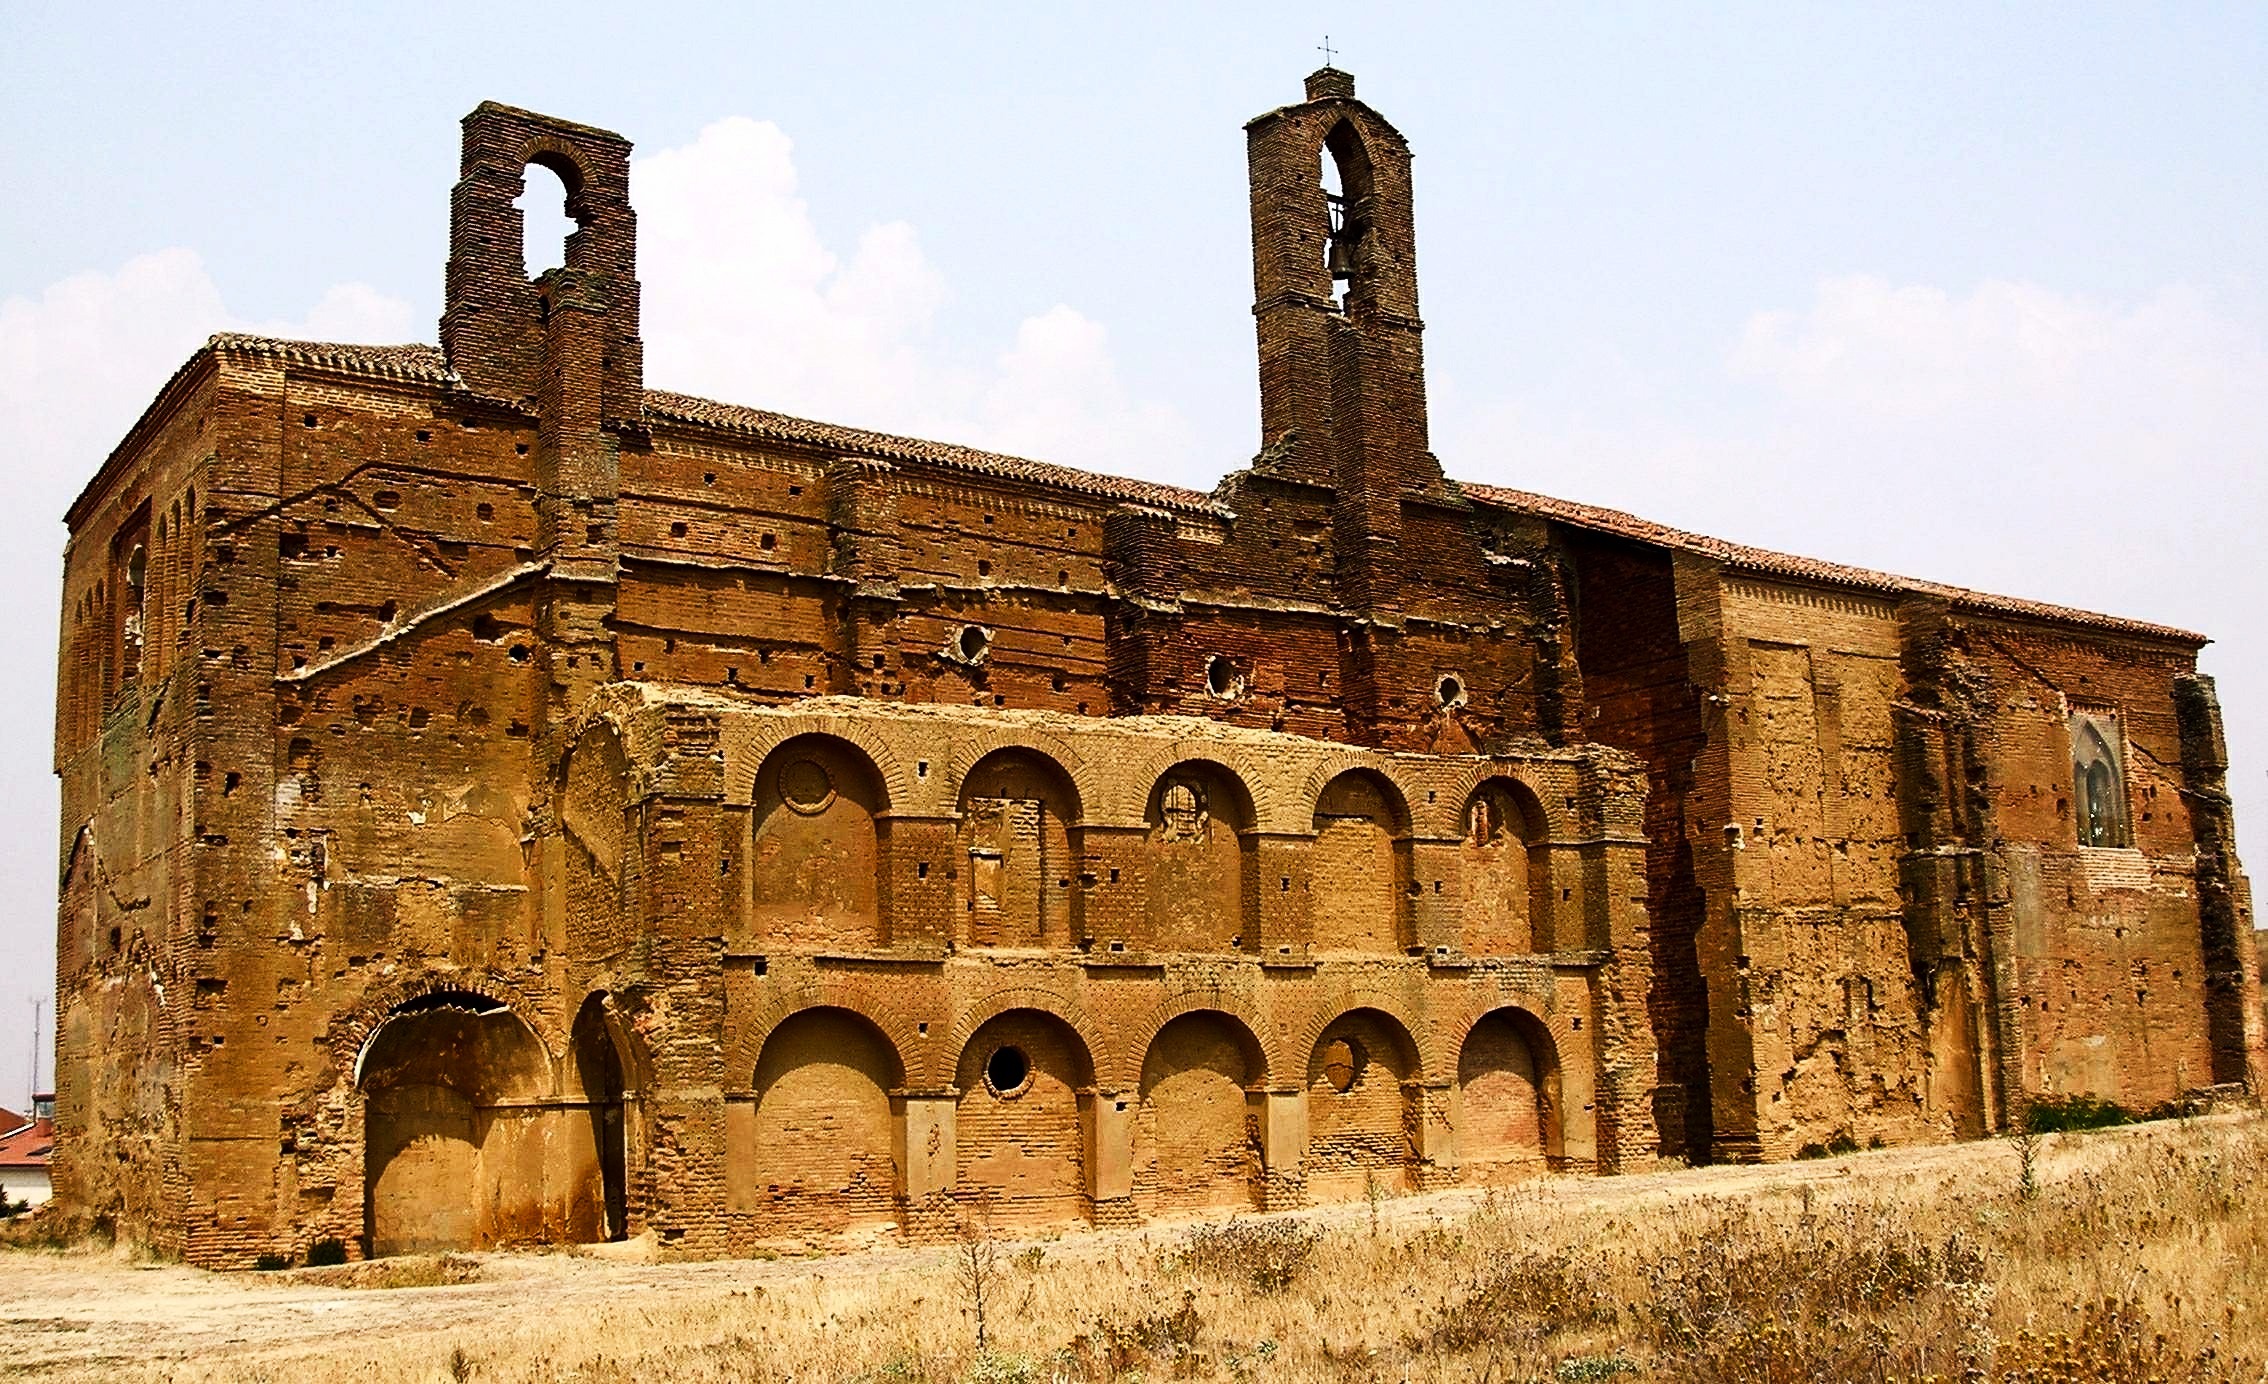
architecture, sky, building, palace, old, landmark, church, historic, fortification, place of worship, medieval architecture, outside, clouds, spain, temple, buildings, ruins, monastery, synagogue, history, leon, abbey, middle ages, unesco world heritage site, historic site, ancient history, ancient roman architecture, byzantine architecture